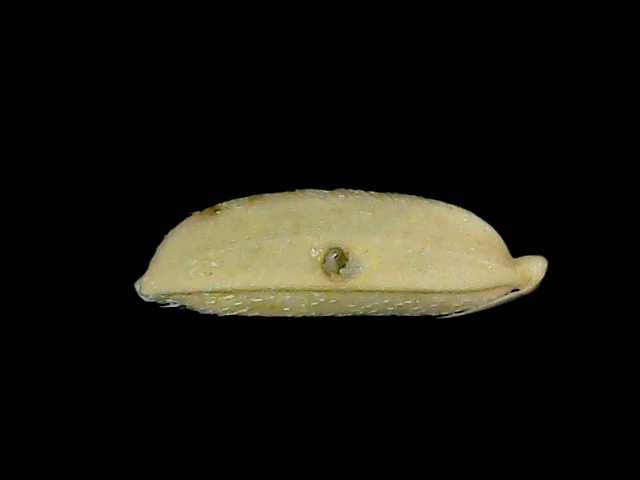
Rice variety: Br23